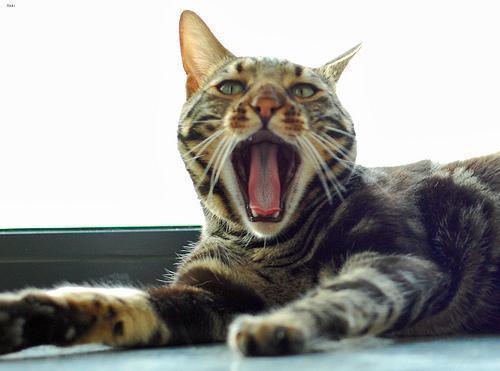
Bengal